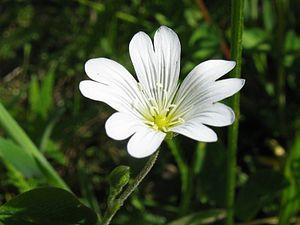
Cette liste de Tracheophyta de Bosnie-Herzégovine, ainsi que d’espèces introduites est un aperçu incomplet d’espèces de mousses, de fougères, de gymnospermes et d’angiospermes citées dans la littérature disponible en langues bosniaque, croate, serbe et serbo-croate. Cet aperçu n’inclue pas des espèces cultivées ni celles occasionnellement introduites.